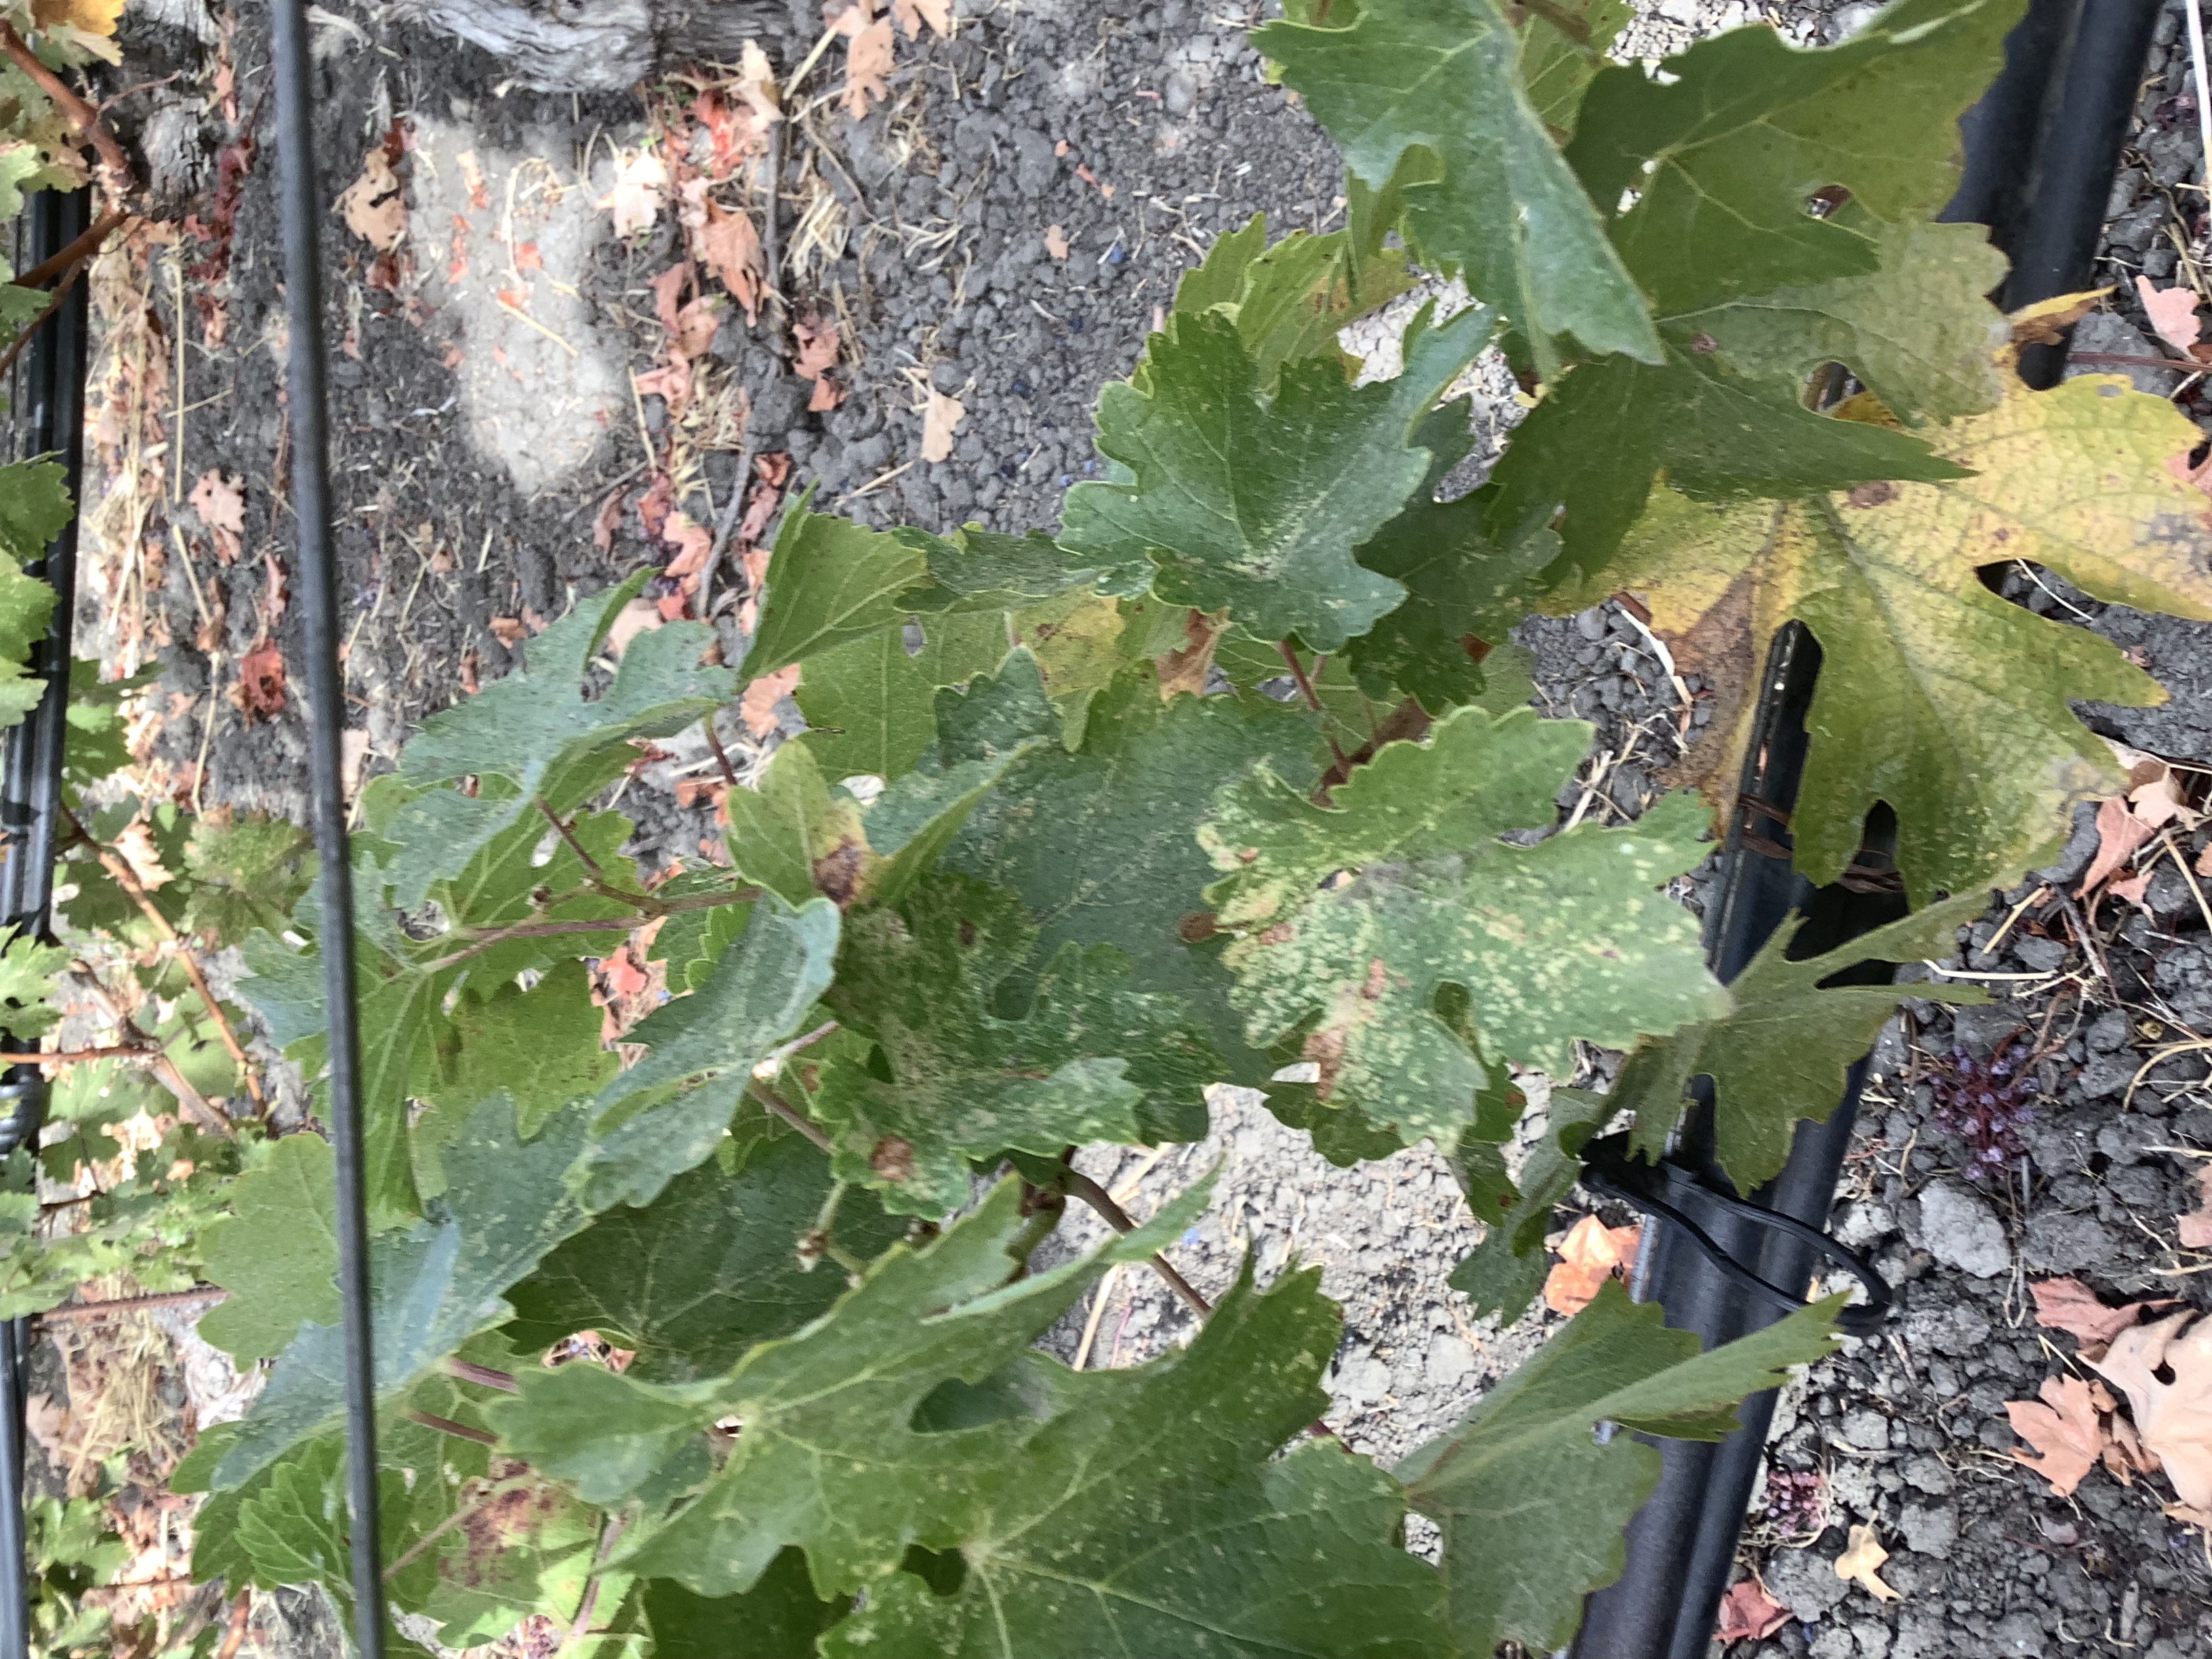
Label: No Virus